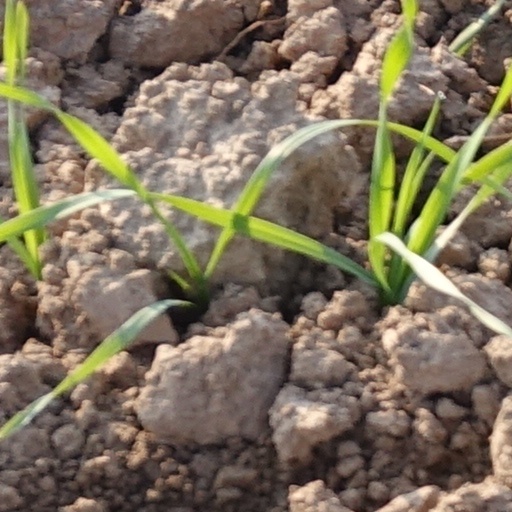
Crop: wheat